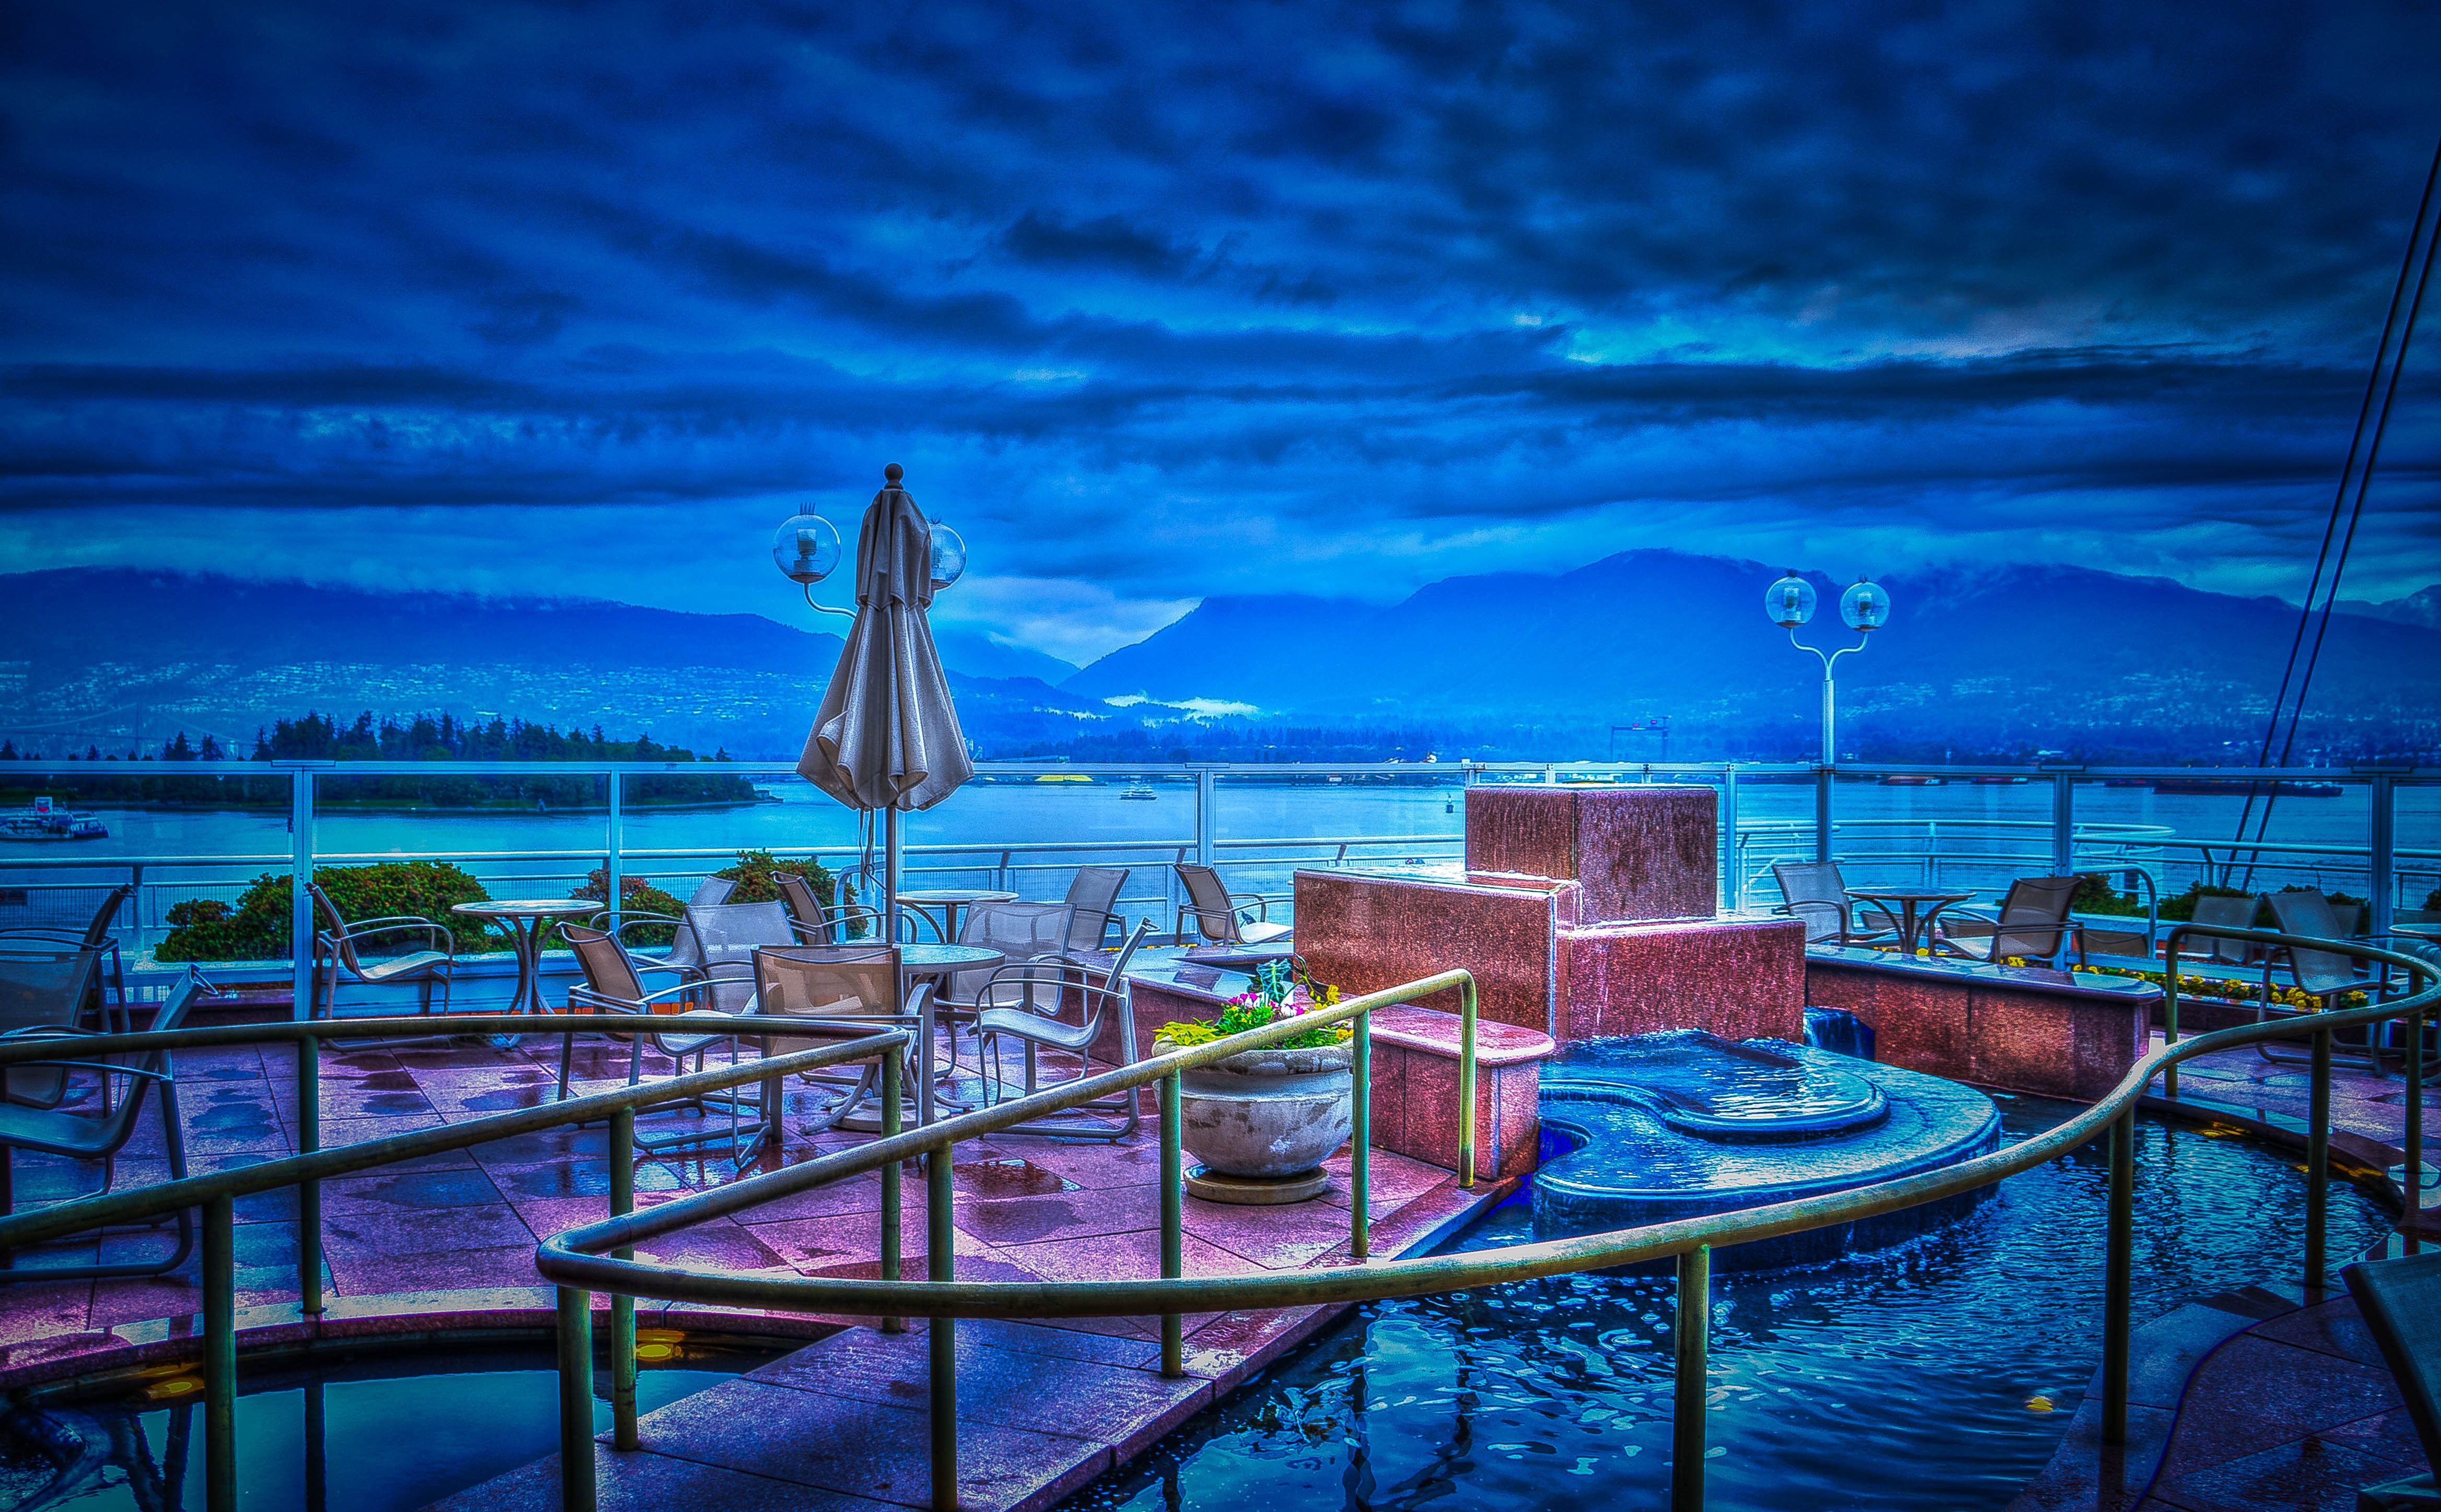
sea, water, ocean, horizon, dock, architecture, sky, night, view, city, urban, cityscape, dusk, evening, reflection, vehicle, vancouver, landmark, blue, marina, pan, design, hotel, canada, pacific, contemporary, screenshot, computer wallpaper, outdoor dining, pan pacific hotel